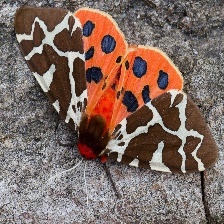
Species: GARDEN TIGER MOTH